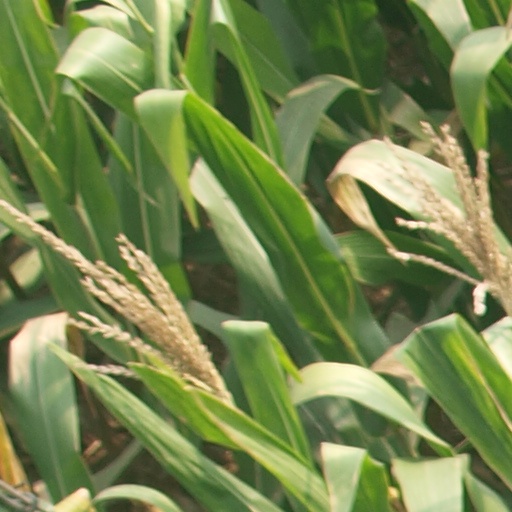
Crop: maize; corn